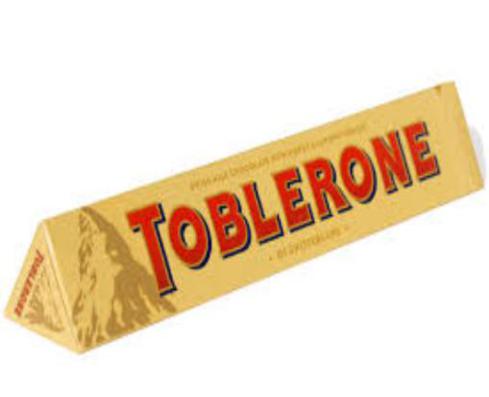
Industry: Food